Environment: real
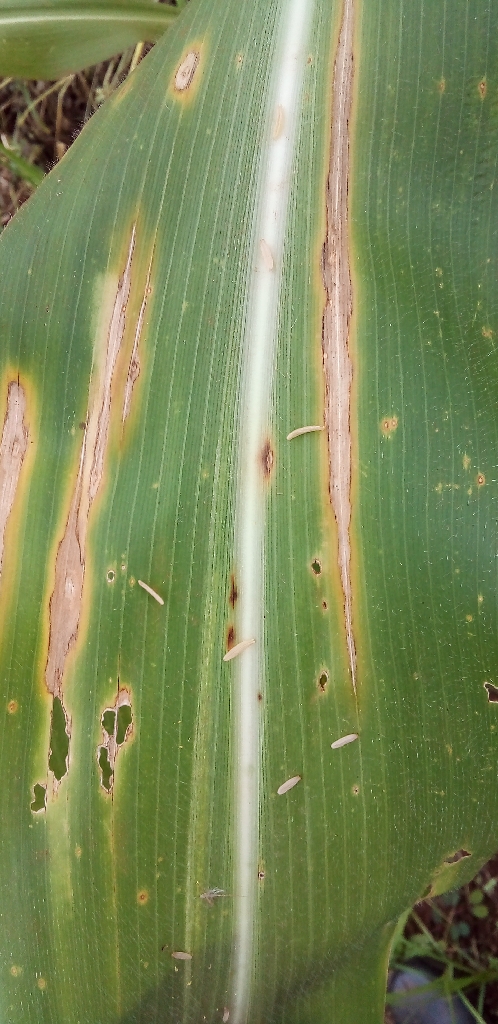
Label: northern_corn_leaf_blight